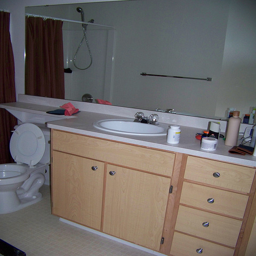
a bathroom with a sink and a toilet in it
A bathroom with a sink, toilet, counter and a large mirror.
A white sink sitting next to a white toilet.
a bathroom vanity with a sink and toilet
A bathroom with a wooden vanity and large wall mirror.